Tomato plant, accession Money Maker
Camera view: bottom (45 deg); turntable rotation: 210 degrees
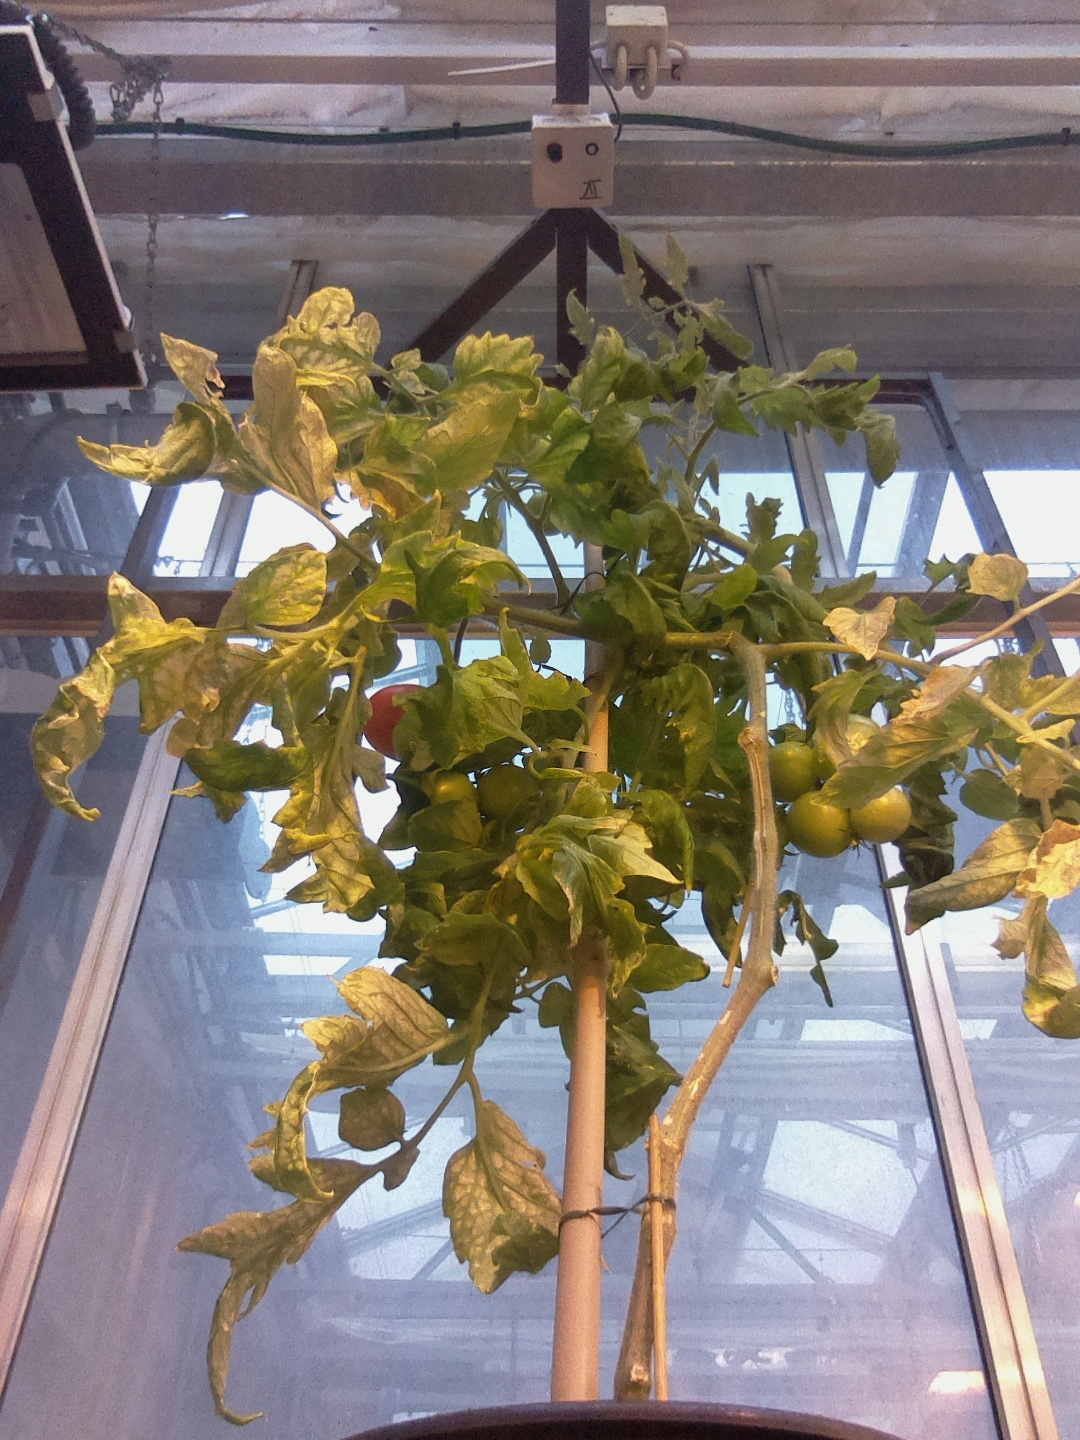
BBCH growth stage 81: 10%-20% of fruits show typical fully ripe color